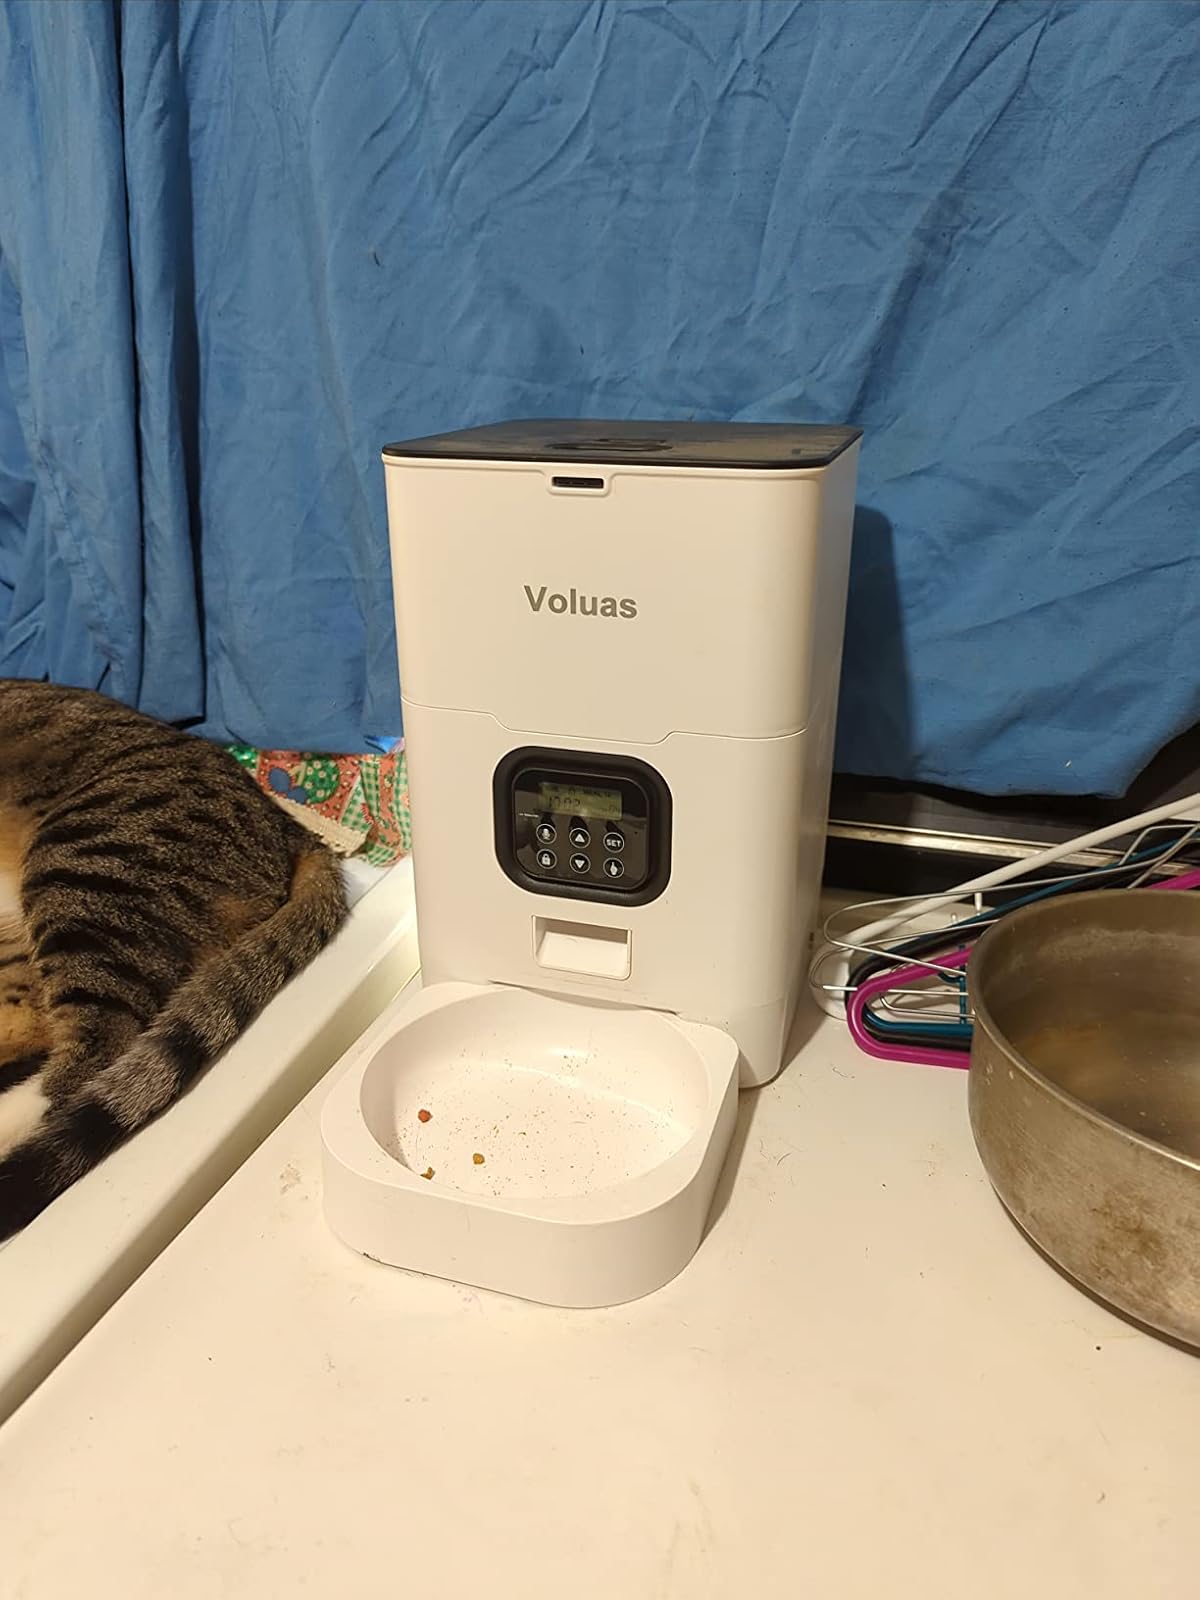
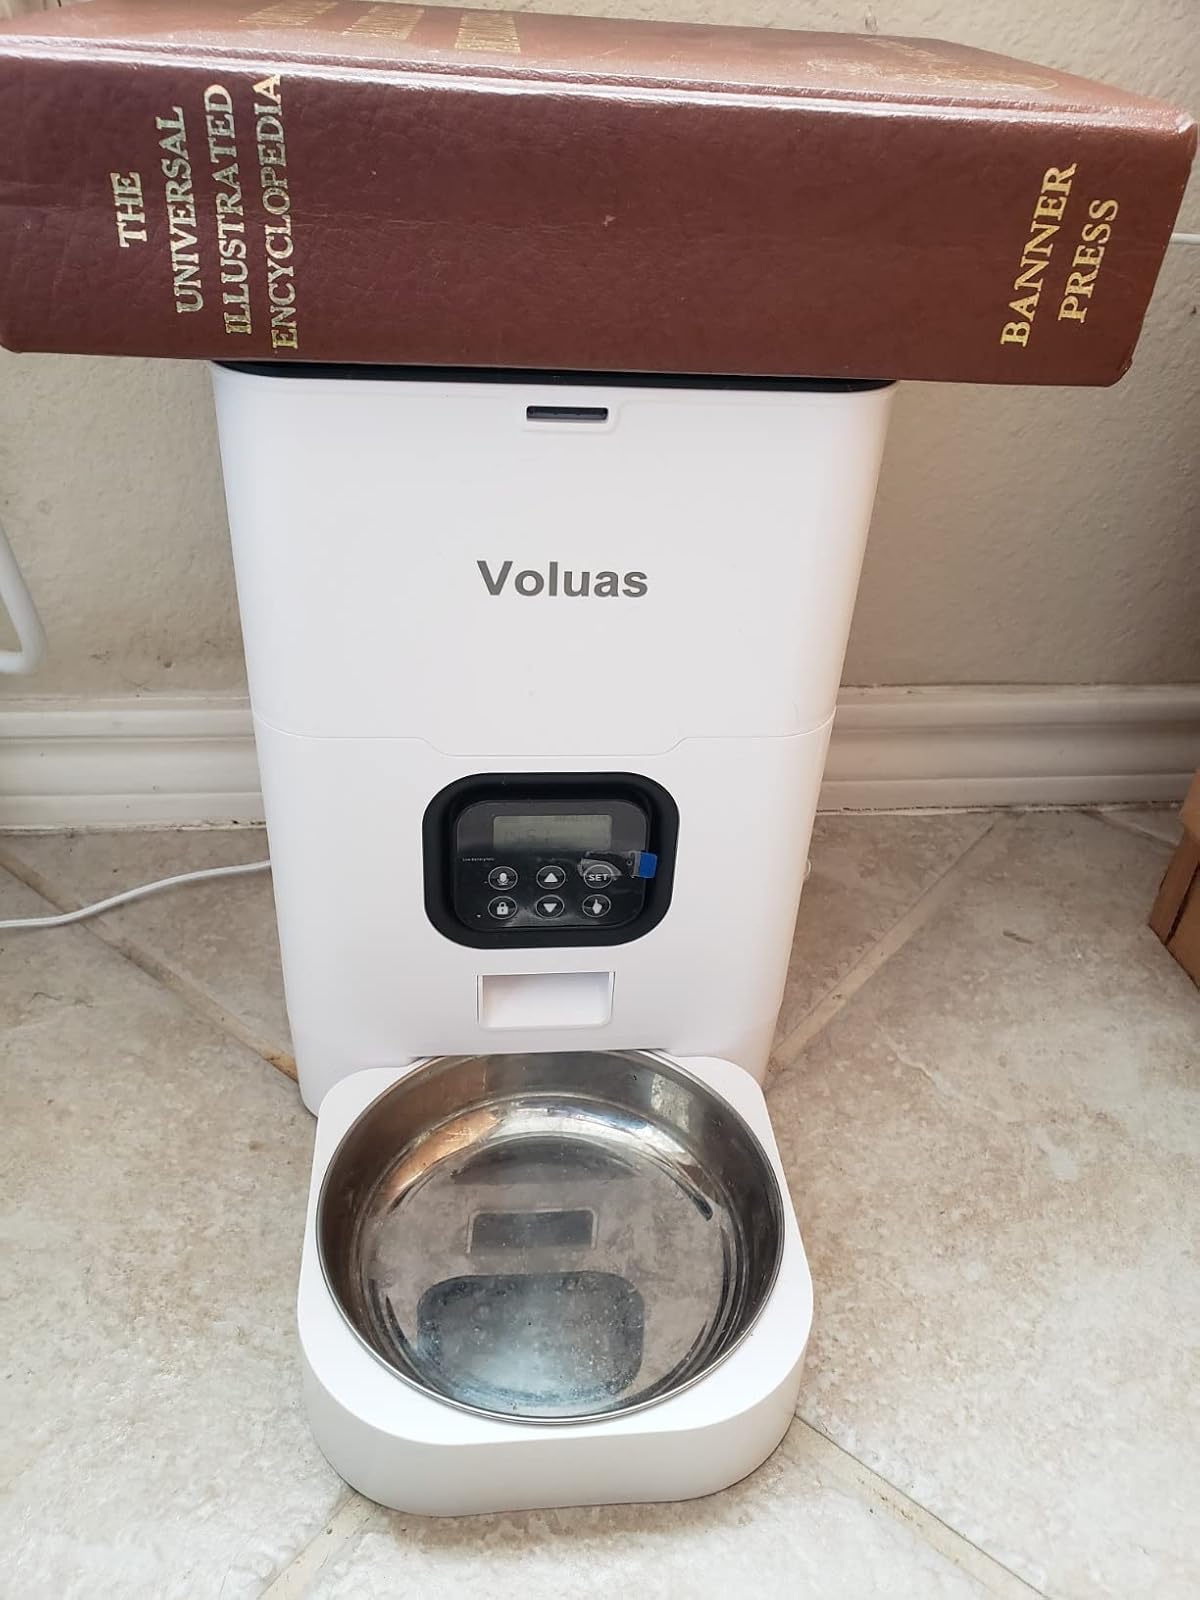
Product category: items_feeder
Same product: yes